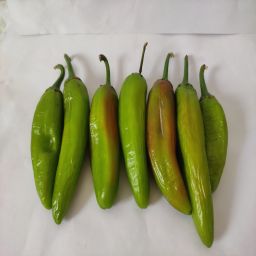
Crop: New Mexico Green Chile
Quality: Ripe